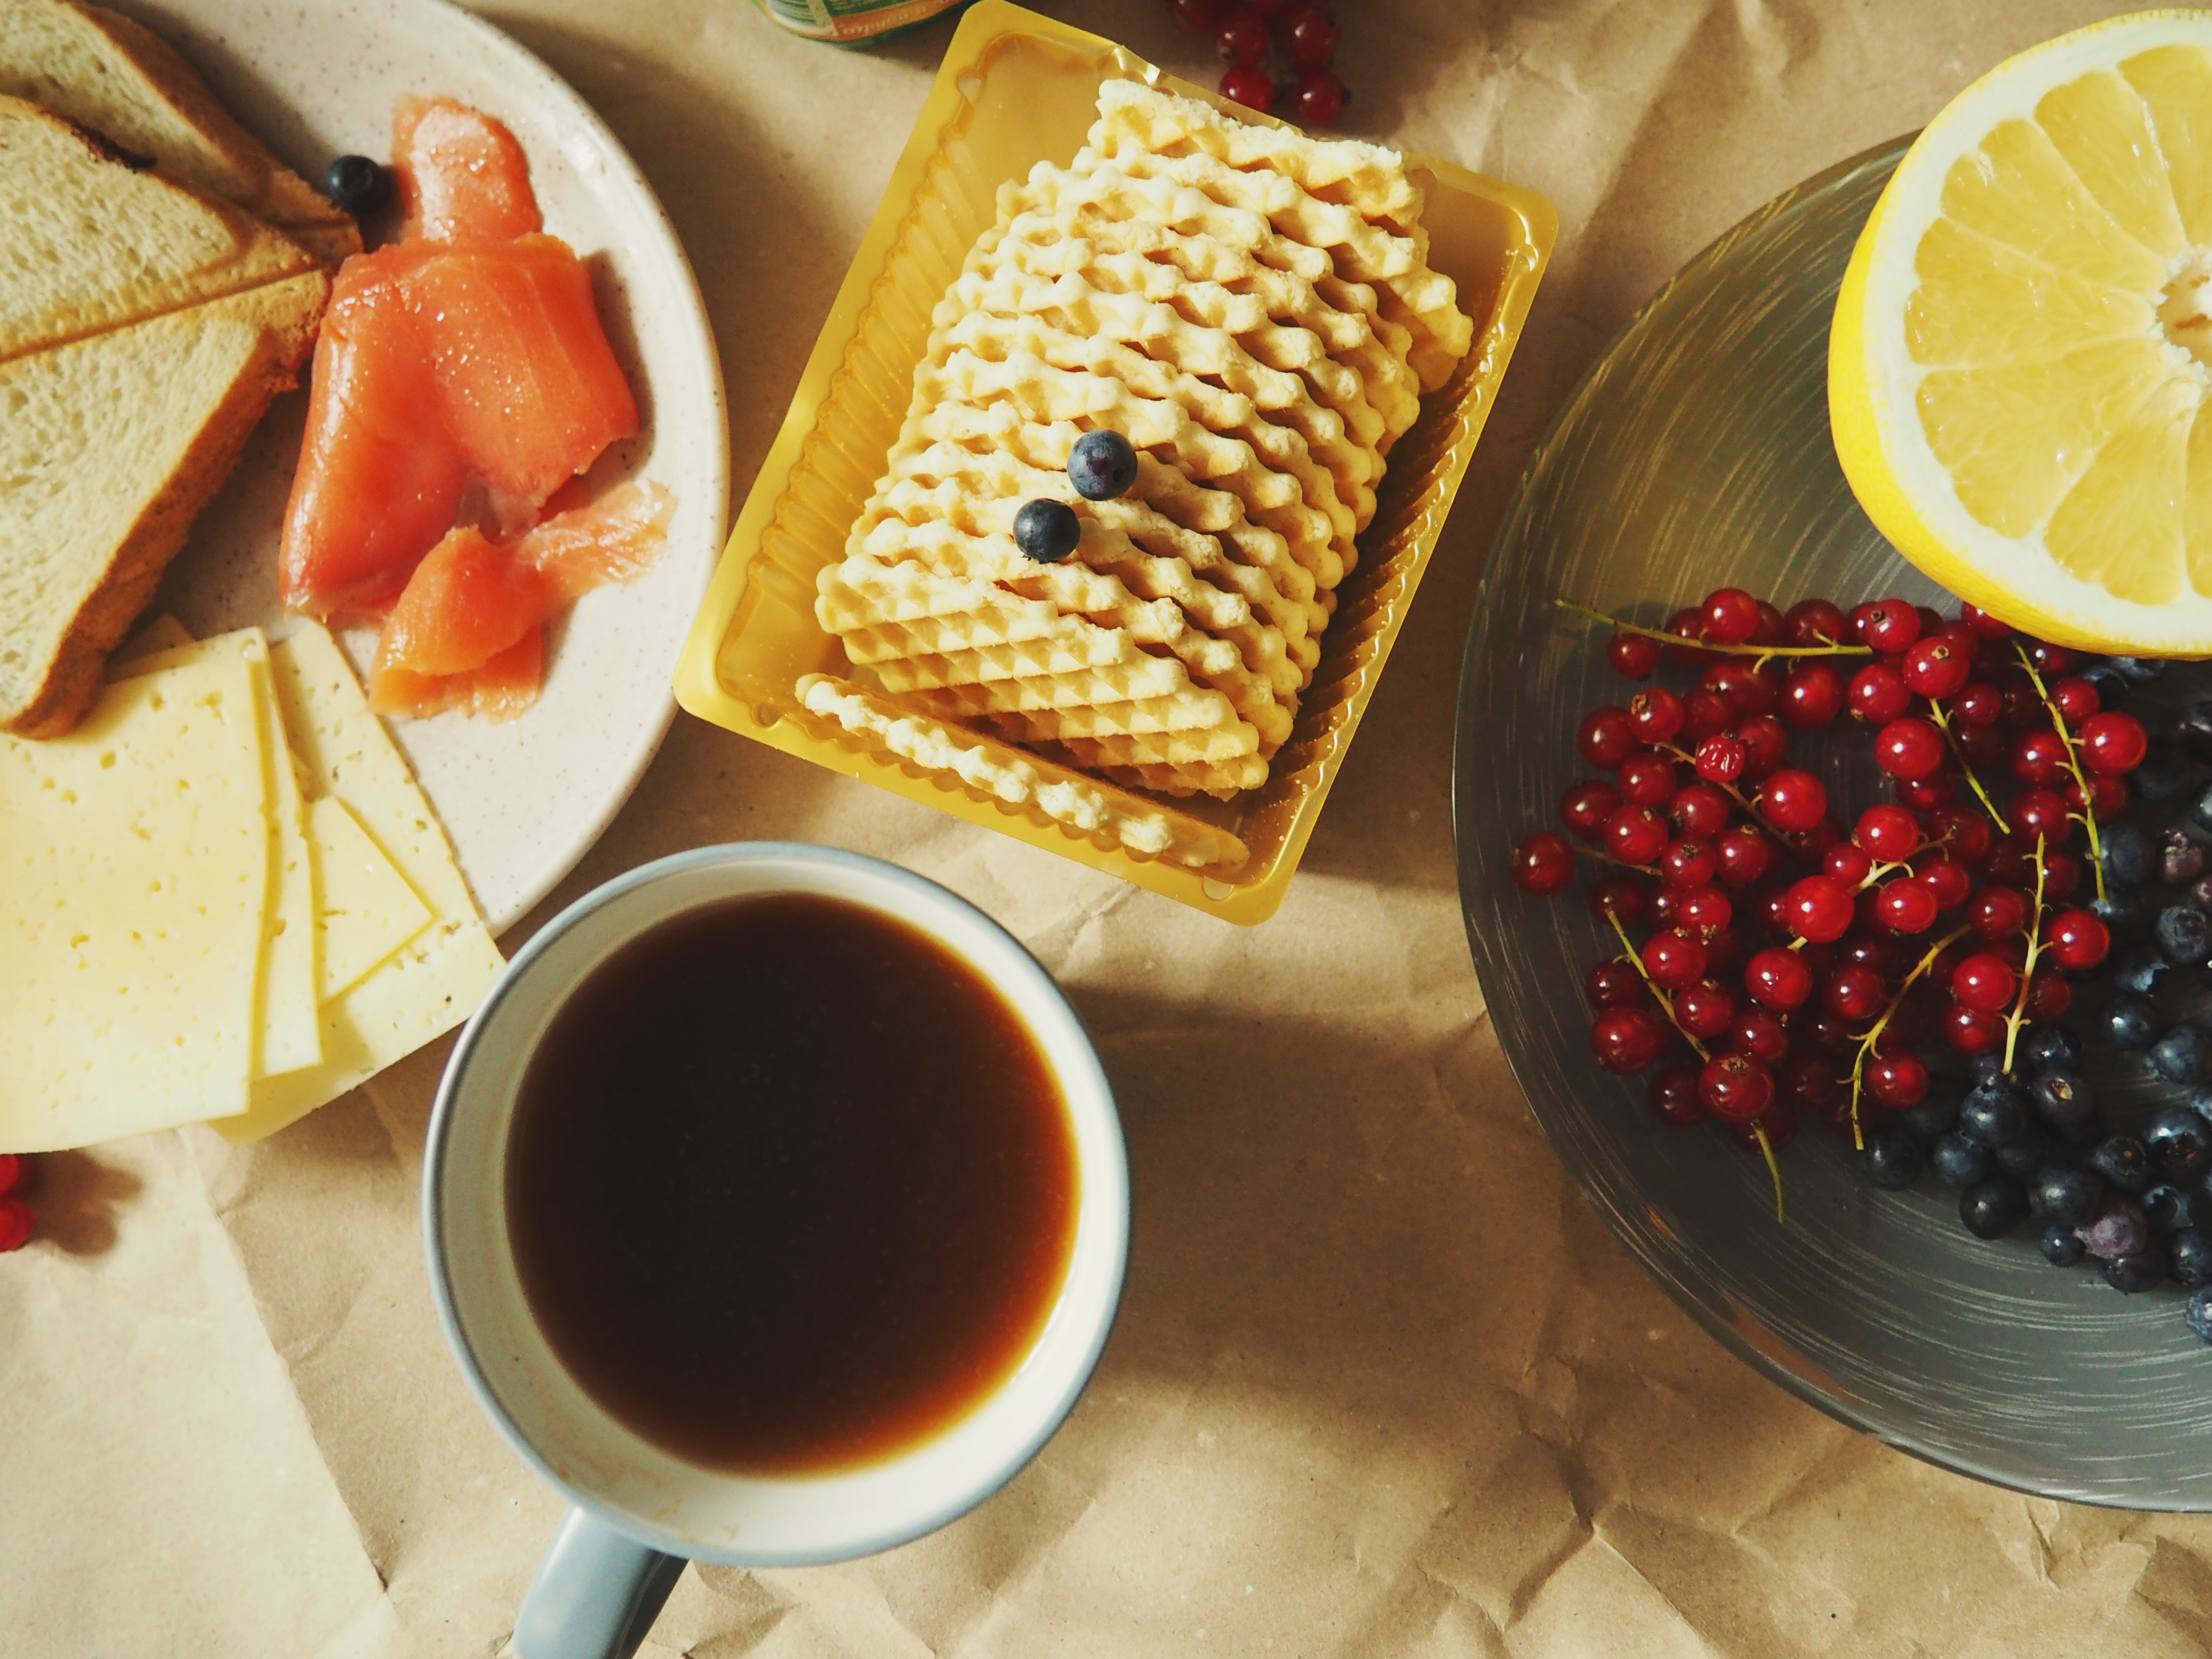
coffee, dish, meal, food, produce, drink, fish, breakfast, healthy, cuisine, delicious, bread, cheese, toast, grapefruit, berries, blueberries, tasty, waffles, fruits, salmon, vitamins, brunch